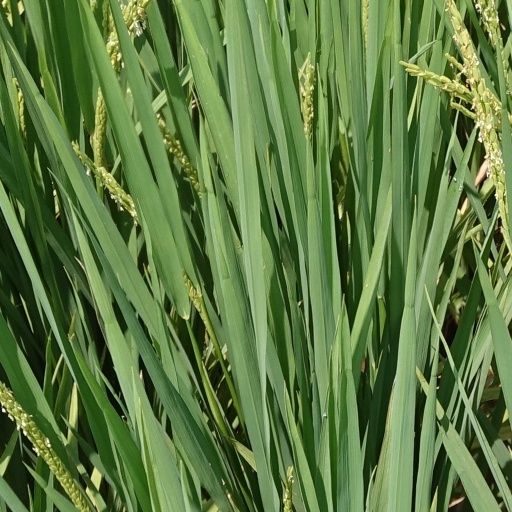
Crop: rice